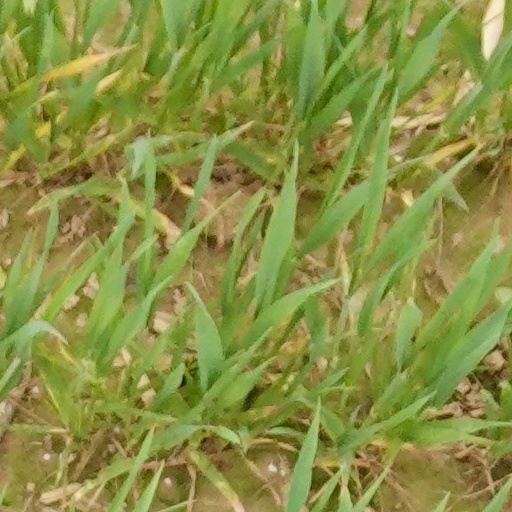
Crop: wheat